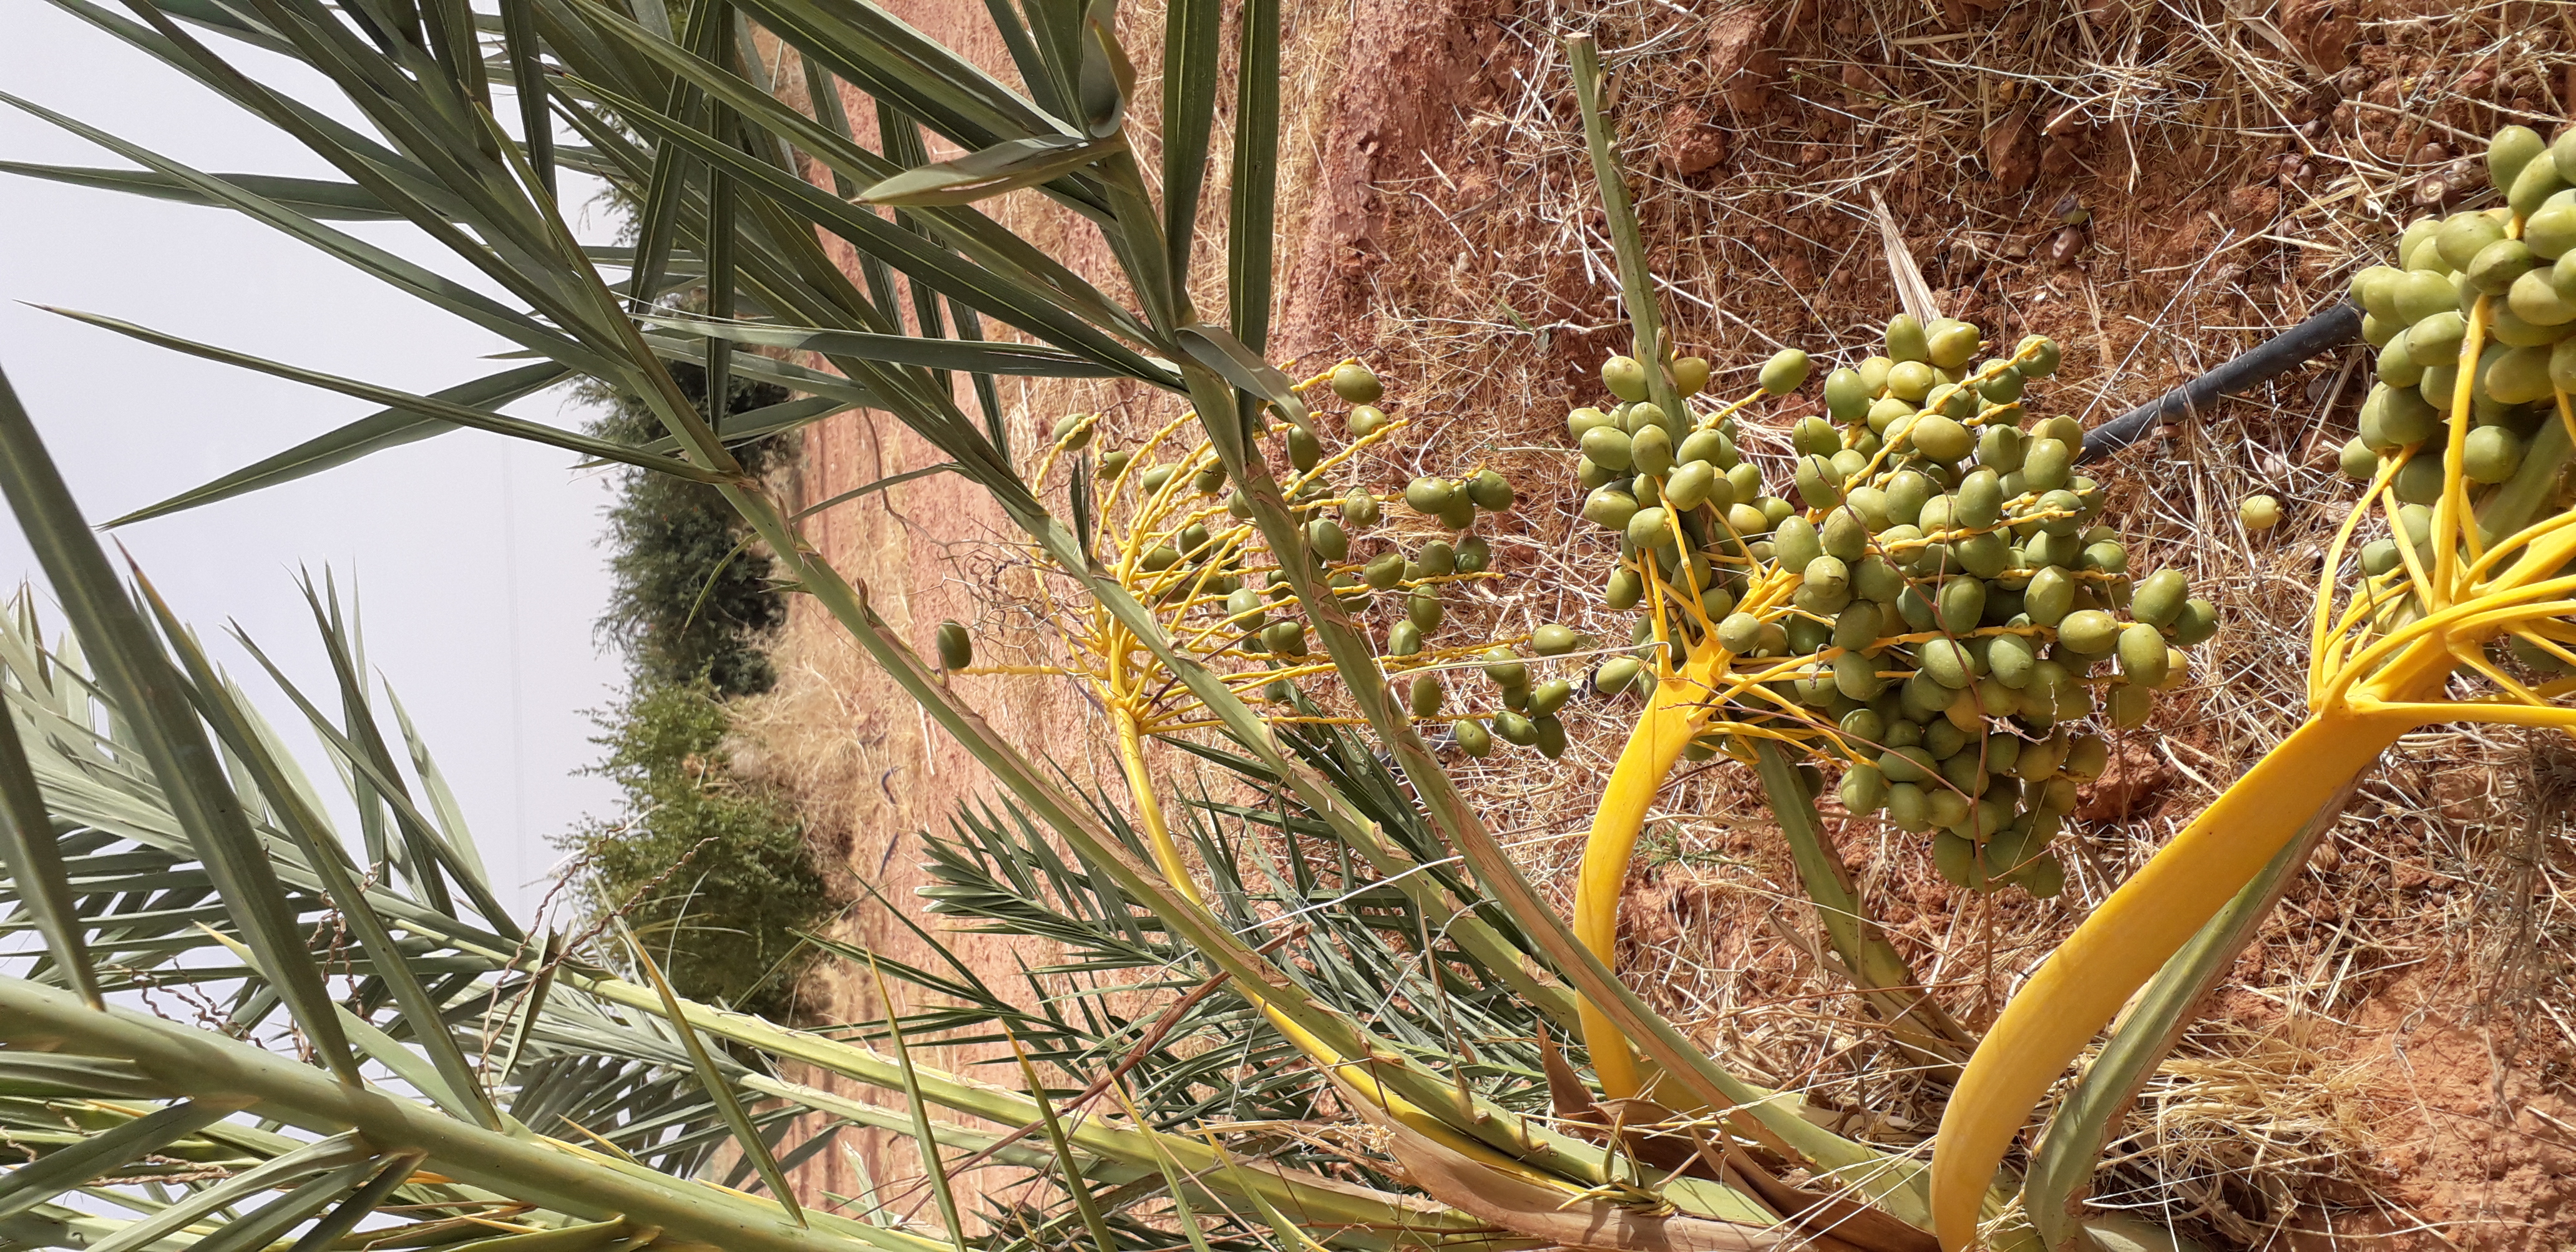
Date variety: kholt